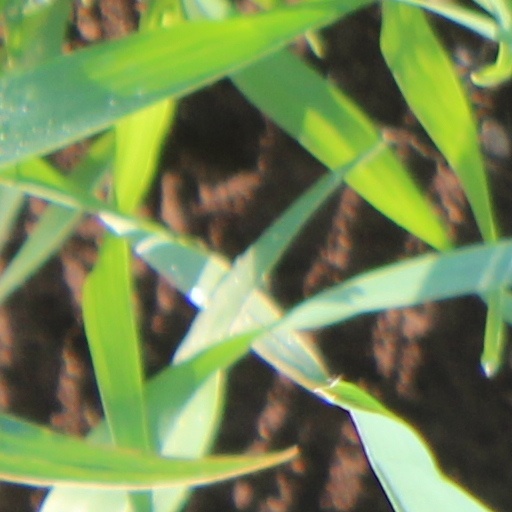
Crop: wheat